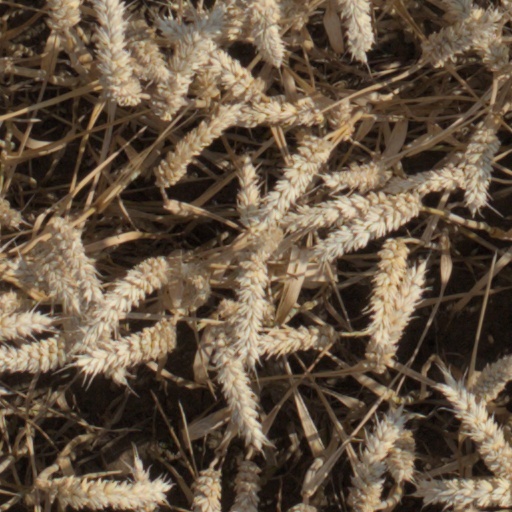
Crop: wheat